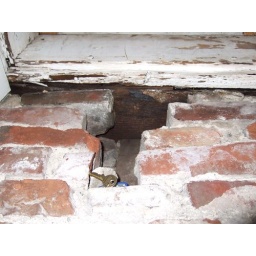
hole in wall by hatch to roof